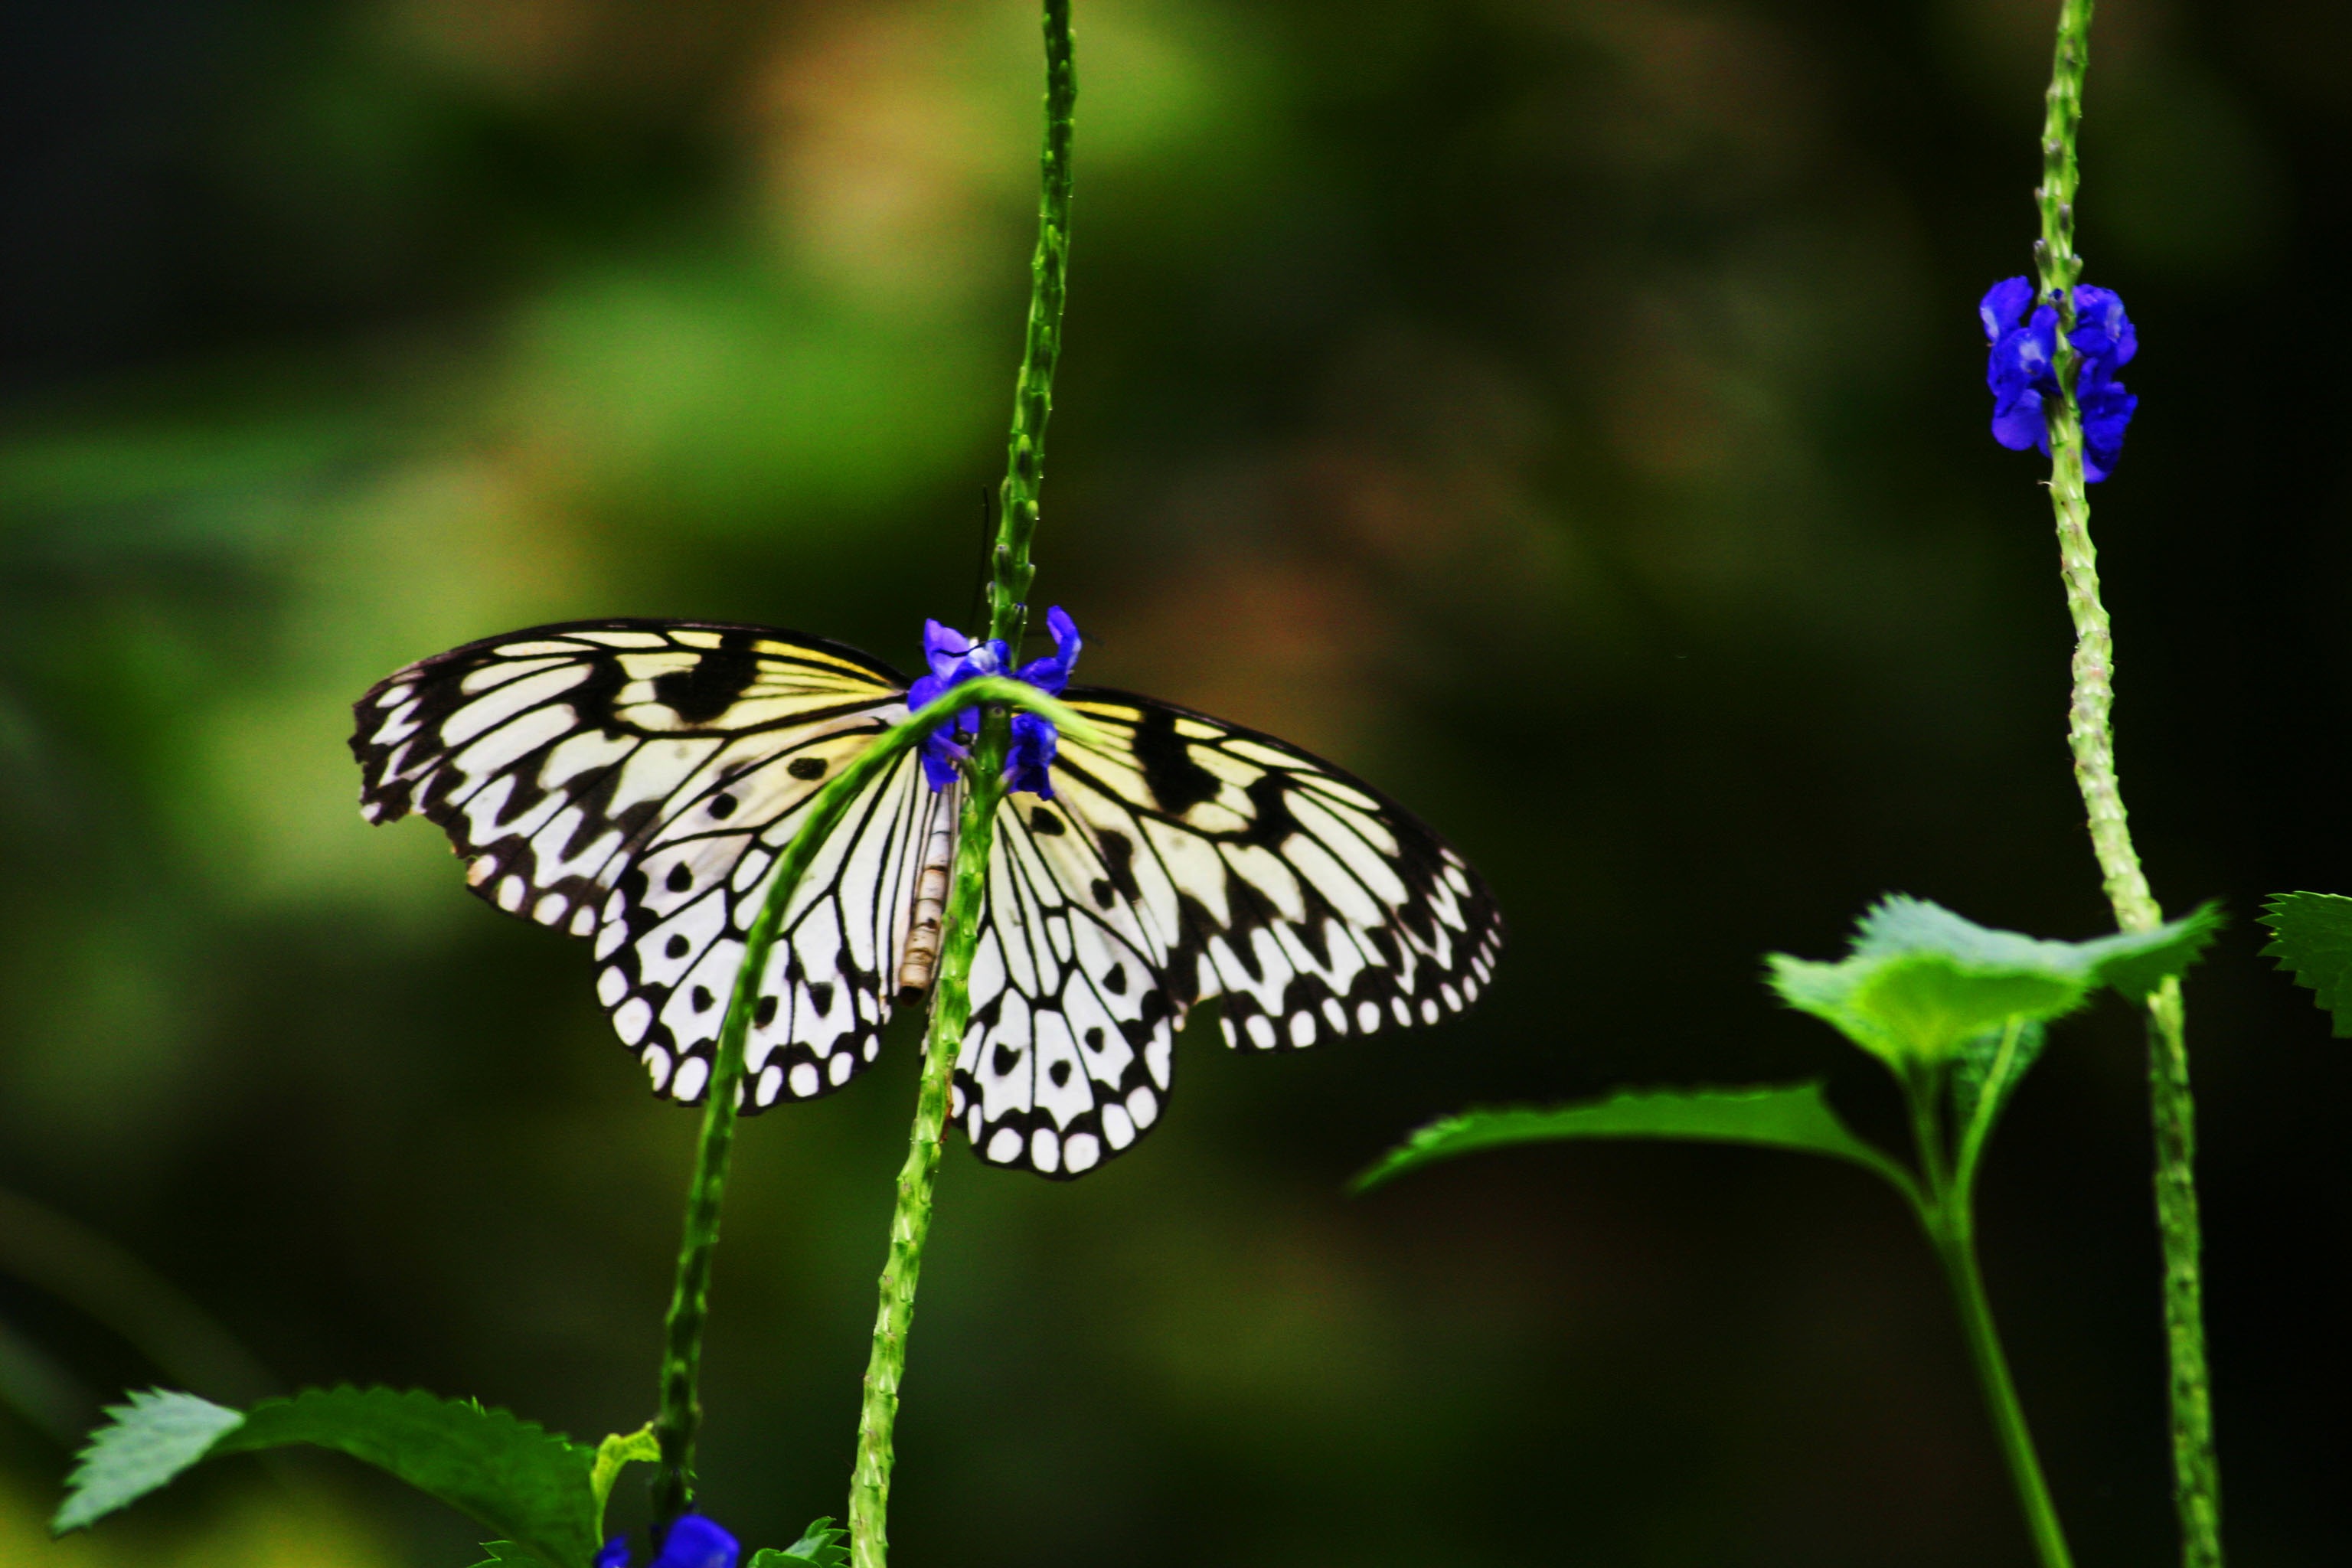
nature, white, photography, flower, animal, green, insect, botany, butterfly, flora, fauna, invertebrate, wildflower, close up, monarch butterfly, spotted, nectar, pieridae, macro photography, arthropod, pollinator, chessboard butterfly, plant stem, moths and butterflies, lycaenid, colias